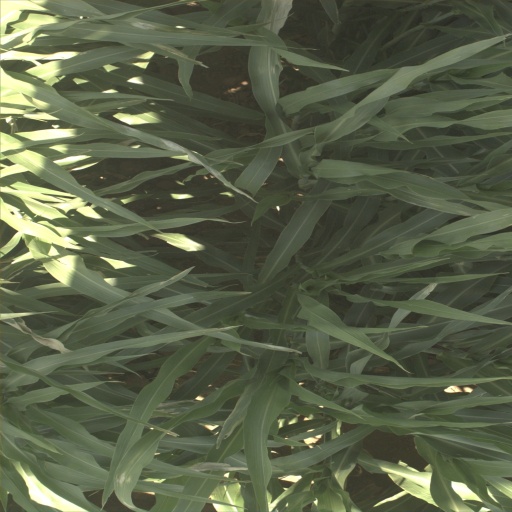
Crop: sorghum